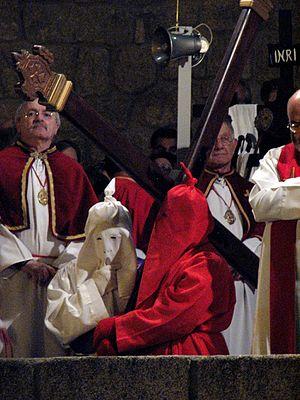
Le Catène de Sartène est une procession nocturne qui se déroule dans la ville de Sartène en Corse et qui symbolise la montée du Christ au Golgotha. Le Catenacciu de Sartène est le plus célèbre de Corse. Le nom Catenacciu, qui signifie "l'enchaîné", vient de la chaîne que traîne le pénitent rouge. En fait, la "chaîne" se réfère d'abord à la cérémonie, à la procession et, deuxièmement, au pénitent, celui qui tire la chaîne.